Bill Robertson (Scottish footballer)

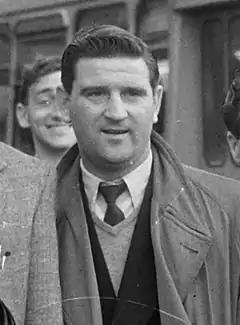
Robertson in 1955

William Gibb Robertson (13 November 1928 – 26 June 1973) was a Scottish professional footballer, who played as a goalkeeper in the English Football League and made a total of 246 league appearances for Chelsea and Leyton Orient.